Mon Mothma

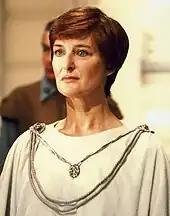
Caroline Blakiston as Mon Mothma in "Return of the Jedi" (1983)

Mon Mothma is introduced in "Return of the Jedi" (1983) as the leader of the Rebel Alliance against the Empire, portrayed by Caroline Blakiston. As the Rebels prepare to assault the Empire's second Death Star, Mon notes that "many Bothans died" to bring information about the Death Star to the Rebel Alliance. In 2022, Genevieve O'Reilly said, "["Star Wars" creator] George Lucas wrote this female leader back in the 1980s. That is to be respected and to be celebrated." She added, "I think that was as ambitious then—perhaps even more ambitious—than it is now."